Colegio Cesar Chavez

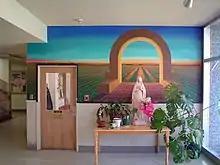
"<a href="http%3A//chicanolatino.evergreen.edu/displayArtwork.php%3FartistId%3Ddaniel_desiga%26amp%3BcurrImageNum%3D6">College Without Walls

One of the larger paintings at the colegio depicts a seemingly endless abundantly fertile field. As with so many of the murals, the sun is a significant component; here, it plays just beyond the horizon, with the overall warmth and seductiveness of the image suggesting the promise of an imminent sunrise rather than a sunset. The scene is viewed through a golden portal set on a patio in the foreground and may represent, as PSU's (Tony) Cabello suggests, the opportunity that is possible for the immigrant to el norte. The painting abuts another portal – the main entrance to the colegio building – providing an ironic contrast to the short-lived promise of opportunity embodied in the colegio's operation.